Volin

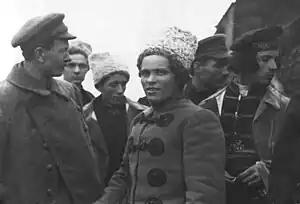
Nestor Makhno (center) and other commanders of the Revolutionary Insurgent Army of Ukraine

In December 1919, Volin went to Kryvyi Rih in order to counter the spread of Ukrainian nationalism in the region, but he contracted typhus and was forced to stop for recovery in a peasant village. On 14 January 1920, he was arrested on his sickbed by the 14th Army and given to the Cheka, who had orders from Leon Trotsky to execute him. Russian American anarchists such as Alexander Berkman attempted to appeal his sentence, but this was rejected by Nikolay Krestinsky, the general secretary of the Communist Party and a former colleague of Volin. Further appeals by Russian libertarians, including the Bolshevik Victor Serge, eventually secured his transfer to Butyrka prison in Moscow, where his death sentence was commuted. He was finally released in October 1920, as part of the terms of the Starobilsk agreement between the Bolsheviks and the Makhnovists, and he was even offered the post of People's Commissar for Education in the Ukrainian Soviet government, which he rejected.